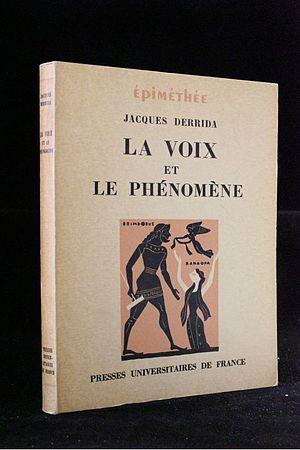
Edition originale de La Voix et le phénomène, PUF, 1967, coll. Epiméthée
Jacques Derrida publie La Voix et le Phénomène aux Presses universitaires de France en 1967, après avoir publié chez le même éditeur une traduction de L'Origine de la géométrie de Husserl, accompagnée d'une longue introduction. Dans La Voix et le Phénomène, Derrida poursuit sa lecture critique de Husserl et, l'élargissant à une réflexion générale sur la phénoménologie, il introduit les principes et la méthode de la déconstruction.